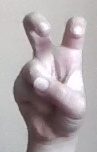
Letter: toot